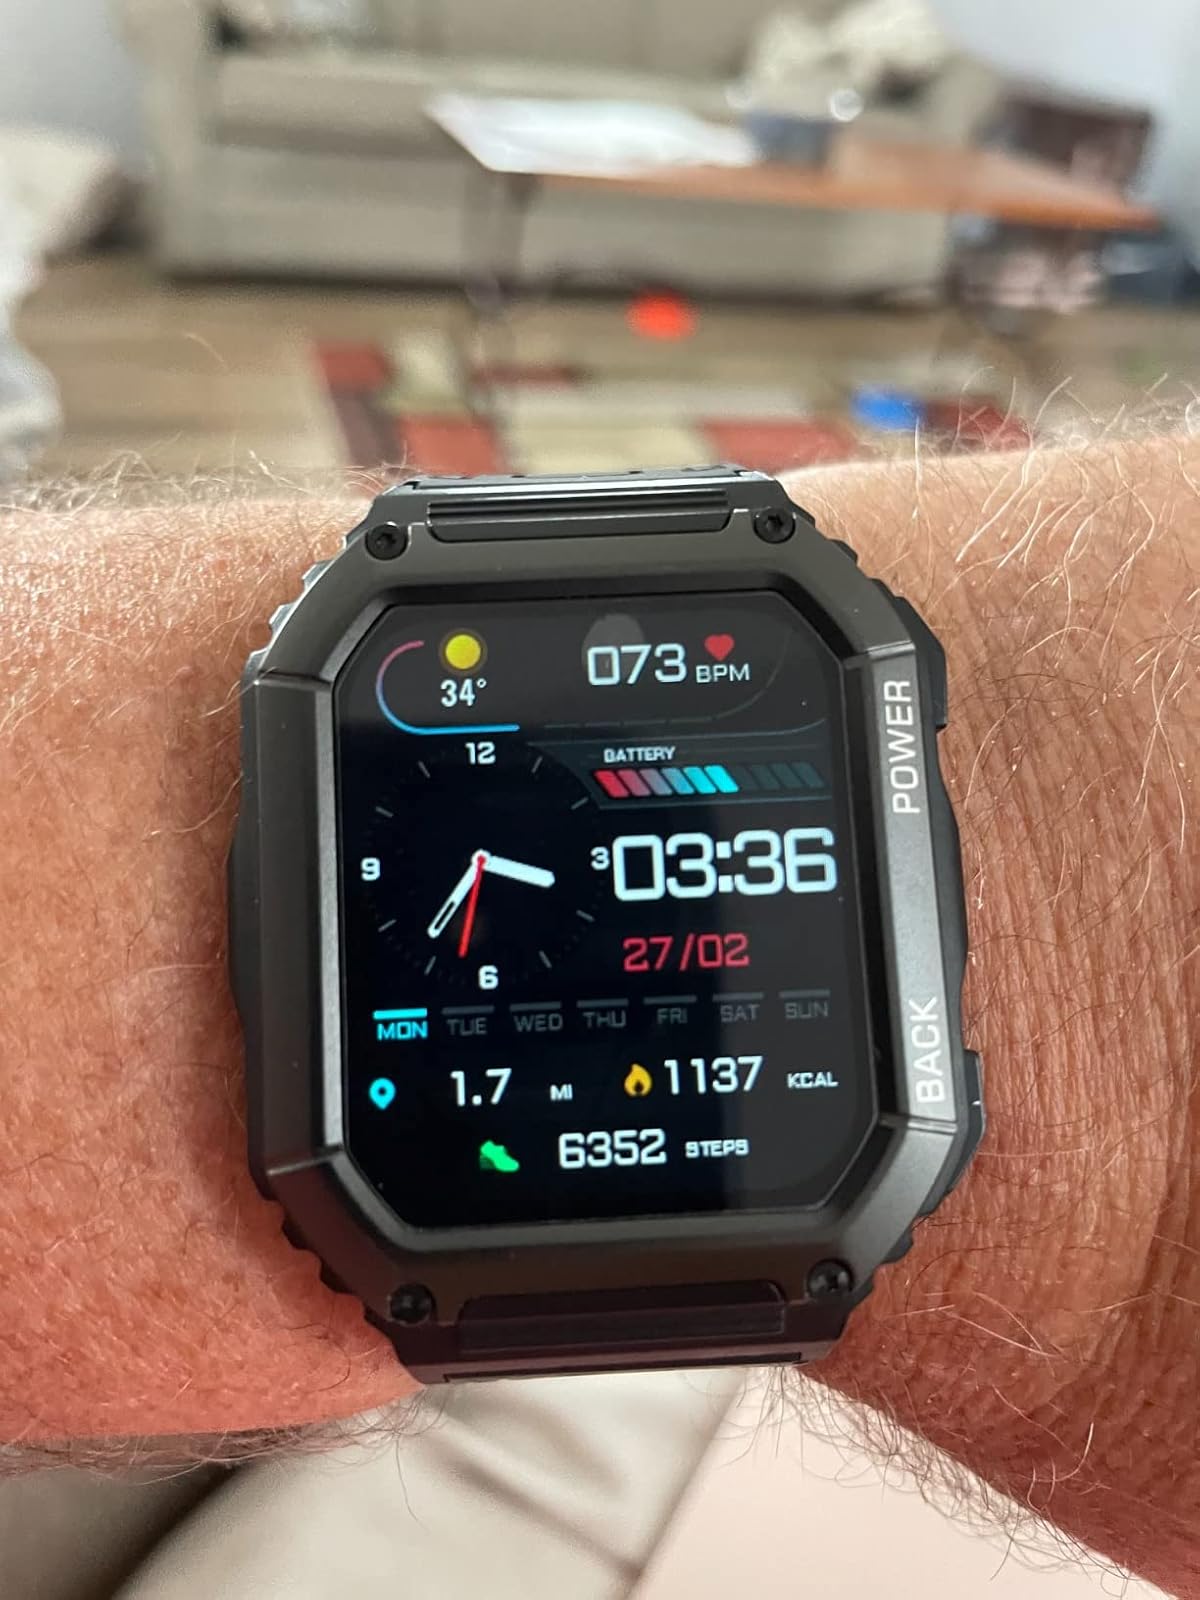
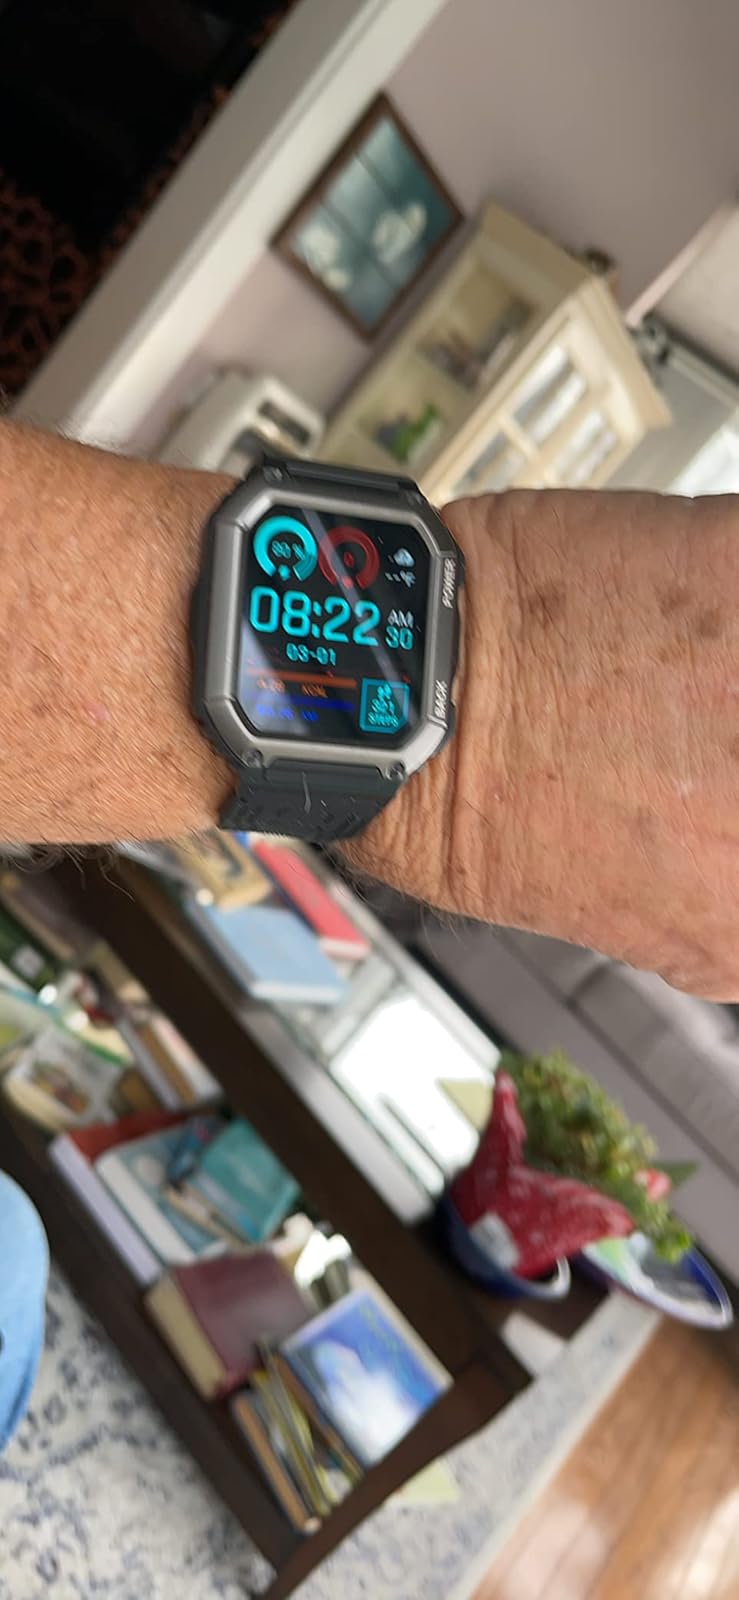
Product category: smartwatch
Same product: yes